Portuguese Africans

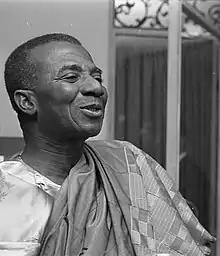
Sylvanus Olympio

The Portuguese community in Mali is also particularly small and shrinking due to the political instability in the country. For instance, in 2012 a French-Portuguese citizen was taken hostage while in 2017 a Portuguese was killed by a terrorist attack. In 2012, around 20 Portuguese citizens were rescued from Bamako due to the political crisis in the African country and taken to Lisbon through a TAP Air Portugal charter flight. Moreover, the Portuguese embassy as well as the direct connection between Lisbon and Bamako have been recently closed. Due to Portugal being part of numerous international coalitions, 76 Portuguese soldiers are active in Mali, mostly to fight terrorism and to train the local army; in particular, Portugal leads the EU mission in Mali since 2018. The Portuguese have also moved a C-295M aircraft to the country. The Portuguese military involvement in Mali was especially asked by the French government, with the first soldiers sent in 2015.